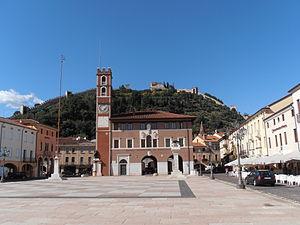
Marostica (Italie), piazza Castello et château supérieur
Marostica est une commune italienne de la province de Vicence dans la région Vénétie en Italie. Elle est située à 30 km au nord de Vicence. Ses habitants sont appelés les marosticensi.